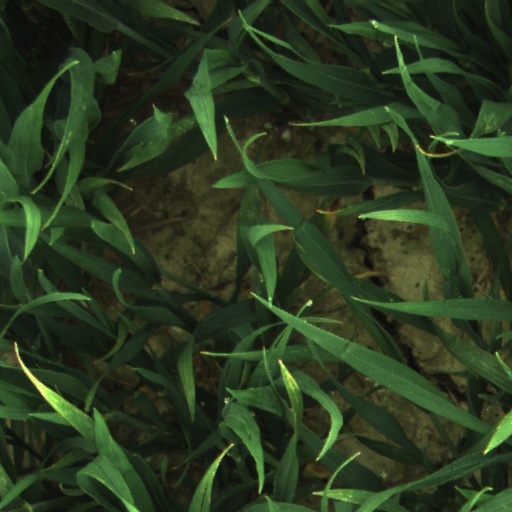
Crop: wheat